Pallot Steam, Motor & General Museum

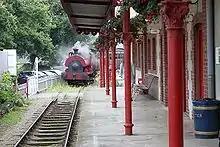
On the platform

A railway has previously operated around the perimeter of the museum site. A Victorian-style station was re-constructed using surviving elements of Snow Hill railway station, St Helier, and officially opened on Liberation Day 1996 by Senator Dick Shenton. More recently, a lean-to shed has been constructed over the main running line, and adjacent to the exhibition hall, to house the standard gauge service train. The railway usually operated on Thursdays when the museum is open, and visitors were able to purchase travel tickets to ride on the train. A ride consisted of two circuits of the railway, and the duration of the journey was approximately ten minutes. Passengers were conveyed in two restored Victorian railway carriages, originally built and operated by the North London Railway in England. The two carriages were discovered at Stratford in London, and were transferred to the Pallot museum in 1989 for restoration. Their original wheels had not survived, but were replaced from the Woodham Brothers scrapyard at Barry Docks in Wales.